Alton line

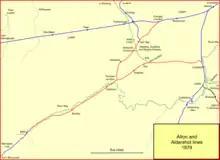
Railway lines in west Surrey and north-east Hampshire in 1879

The London and South Western Railway (Farnham and Alton Branch) Act 1846 authorised the construction of the line from Guildford to Alton. The Reading, Guildford and Reigate Railway (RG&RR) was granted running powers between Guildford and Ash Junction, from where it would branch north-westwards towards Reading. The LSWR line was to continue to Alton via (initially called Ash), Farnham and Bentley. The act explicitly authorised the construction of level crossings where the route intersected local roads.